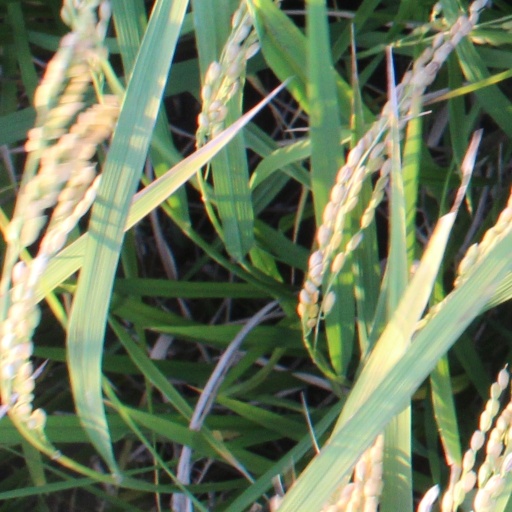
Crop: rice